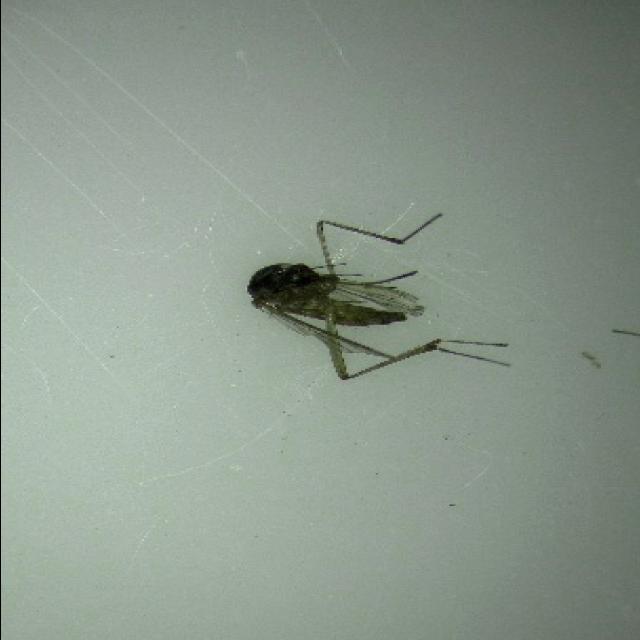
Species: aedes_vexans